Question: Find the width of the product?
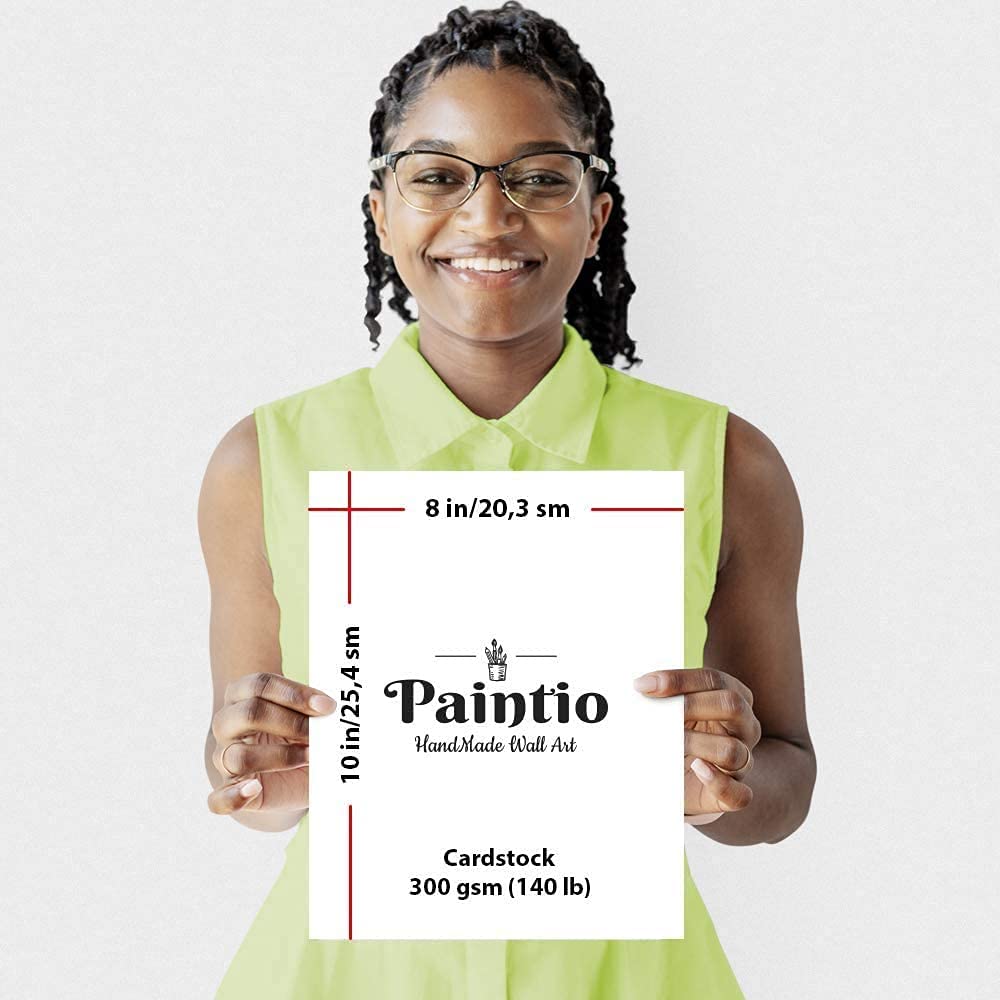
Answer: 8.0 inch